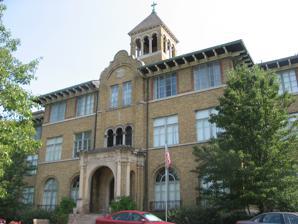
Building: St. Francis Seminary (Ohio)
Country: United States of America
Year built: 1923
United States historic place St. Francis Seminary U.S. National Register of Historic Places Front of the main seminary building Show map of Ohio Show map of the United States Location 10290 Mill Rd., Springfield Township , Hamilton County , Ohio Coordinates 39°15′28″N 84°32′32″W / 39.25778°N 84.54222°W / 39.25778; -84.54222 Area 128.4 acres (52.0 ha) Built 1923 Architect Anthony Kunz, et al. Architectural style Renaissance Revival NRHP reference No. 99000275 Added to NRHP March 5, 1999 The former St. Francis Seminary is an historic building located at 10290 Mill Road in Springfield Township in the northern suburbs of Cincinnati , Ohio , United States .  On March 5, 1999, it was listed on the National Register of Historic Places . It is now a Franciscan retirement community named Mercy Franciscan at Winton Woods . Historic uses Religious Structure Church School Church Related Residence History The Franciscan Friars of St. Leopold Province in the Austrian Tyrol arrived in Cincinnati in 1844. They had been recruited by Archbishop John Baptist Purcell to serve German-speaking Catholics in the Over-the-Rhine area. In 1858 the friars opened St. Franziskus Gymnasium, a high school at Liberty and Vine. It later relocated north of Mt. Healthy and was renamed St. Francis Seminary. Actor Tom Cruise attended the seminary "for two years in the early 1980s" according to the Columbus Dispatch . References